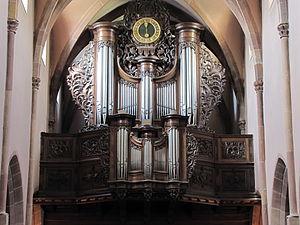
Alsace, Bas-Rhin, Église Saint-Nicolas de Haguenau, (Ancienne église du Couvent des Prémontrés) (PA00084725, IA00061903). Orgue baroque Rohrer (1747): This object is classé Monument Historique in the base Palissy, database of the French furniture patrimony of the French ministry of culture,
Cette liste prend en compte les orgues d'Alsace classés uniquement, au titre objet ou immeuble, que ce soit pour leur buffet ou leur partie instrumentale et répertoriés dans la base Palissy des Monuments Historiques Français. La section Reprises recense les modifications les plus importantes. Dans certains cas le classement du buffet intègre également la tribune. À défaut de précision, le classement est réputé acquis au titre objet mais les initiales I.D. signifient au titre Immeuble par Destination et I. au titre Immeuble.
Ce tableau présente la liste de tous les monuments historiques de Haguenau, classés ou inscrits.
Haguenau, prononcé Hawenau en dialecte alsacien, est une commune française du département du Bas-Rhin. Sous-préfecture de département, elle fait partie de la région administrative Grand Est.